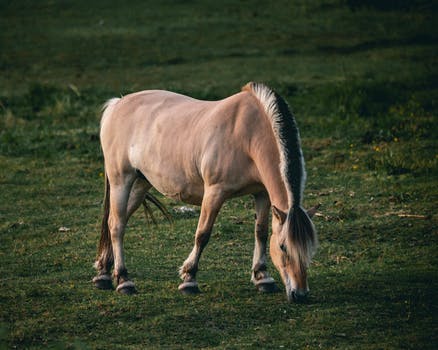
Label: No Watermark